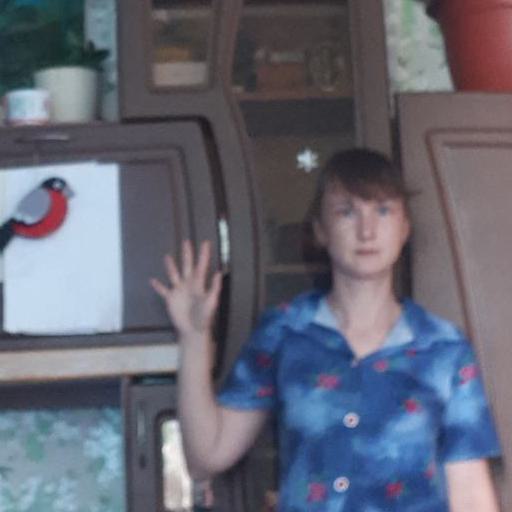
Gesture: palm